David Feeney

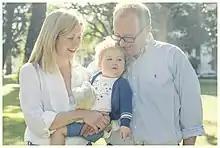
Feeney, Sanger and son

Feeney was referred to the High Court of Australia on 6 December 2017, over concerns he was in breach of section 44 of the Australian Constitution. Feeney claimed he had taken the steps required of him to relinquish any British and Irish citizenship by descent in 2007, but was unable to produce documentation confirming the British renunciation had taken place.